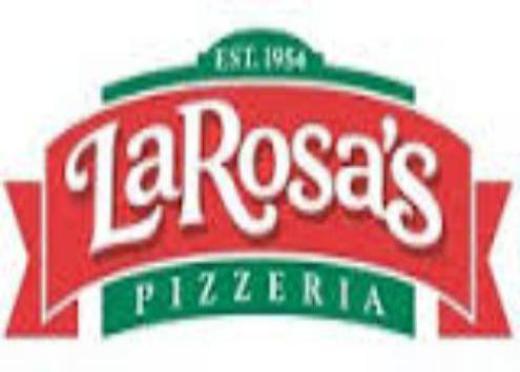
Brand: larosa's pizzeria
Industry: Food